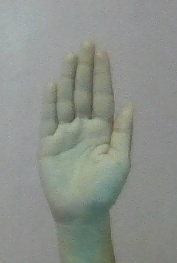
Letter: seen